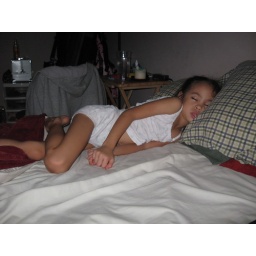
She was dancing so hard over at our friends house she fell a sleep 20min before the ball droped